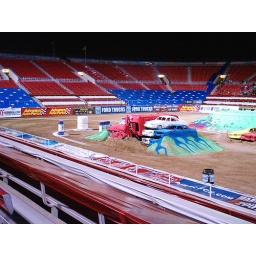
I love the safety holds in red and white stripes, and blue with stars. Those were fun to make!